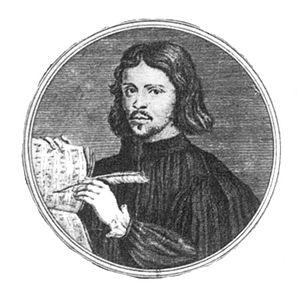
Le compositeur Josquin des Prés devient prieur de l’église Notre-Dame à Condé, alors dépendant de la Bourgogne.
Le Mulliner Book est un recueil manuscrit de pièces pour clavier de provenance anglaise, datant sans doute des années 1560 et réalisé par l'organiste Thomas Mulliner. Il était modulator organorum en 1563 à Christ Church d'Oxford. Ce petit volume résulte de ses années d’études à Londres avec John Heywood, connu non seulement comme poète et auteur dramatique, mais comme interprète d’instruments à clavier. Ensuite Mulliner semble avoir été maître de chapelle à l'école St Paul, mais cette affirmation n'est pas encore vérifiée.